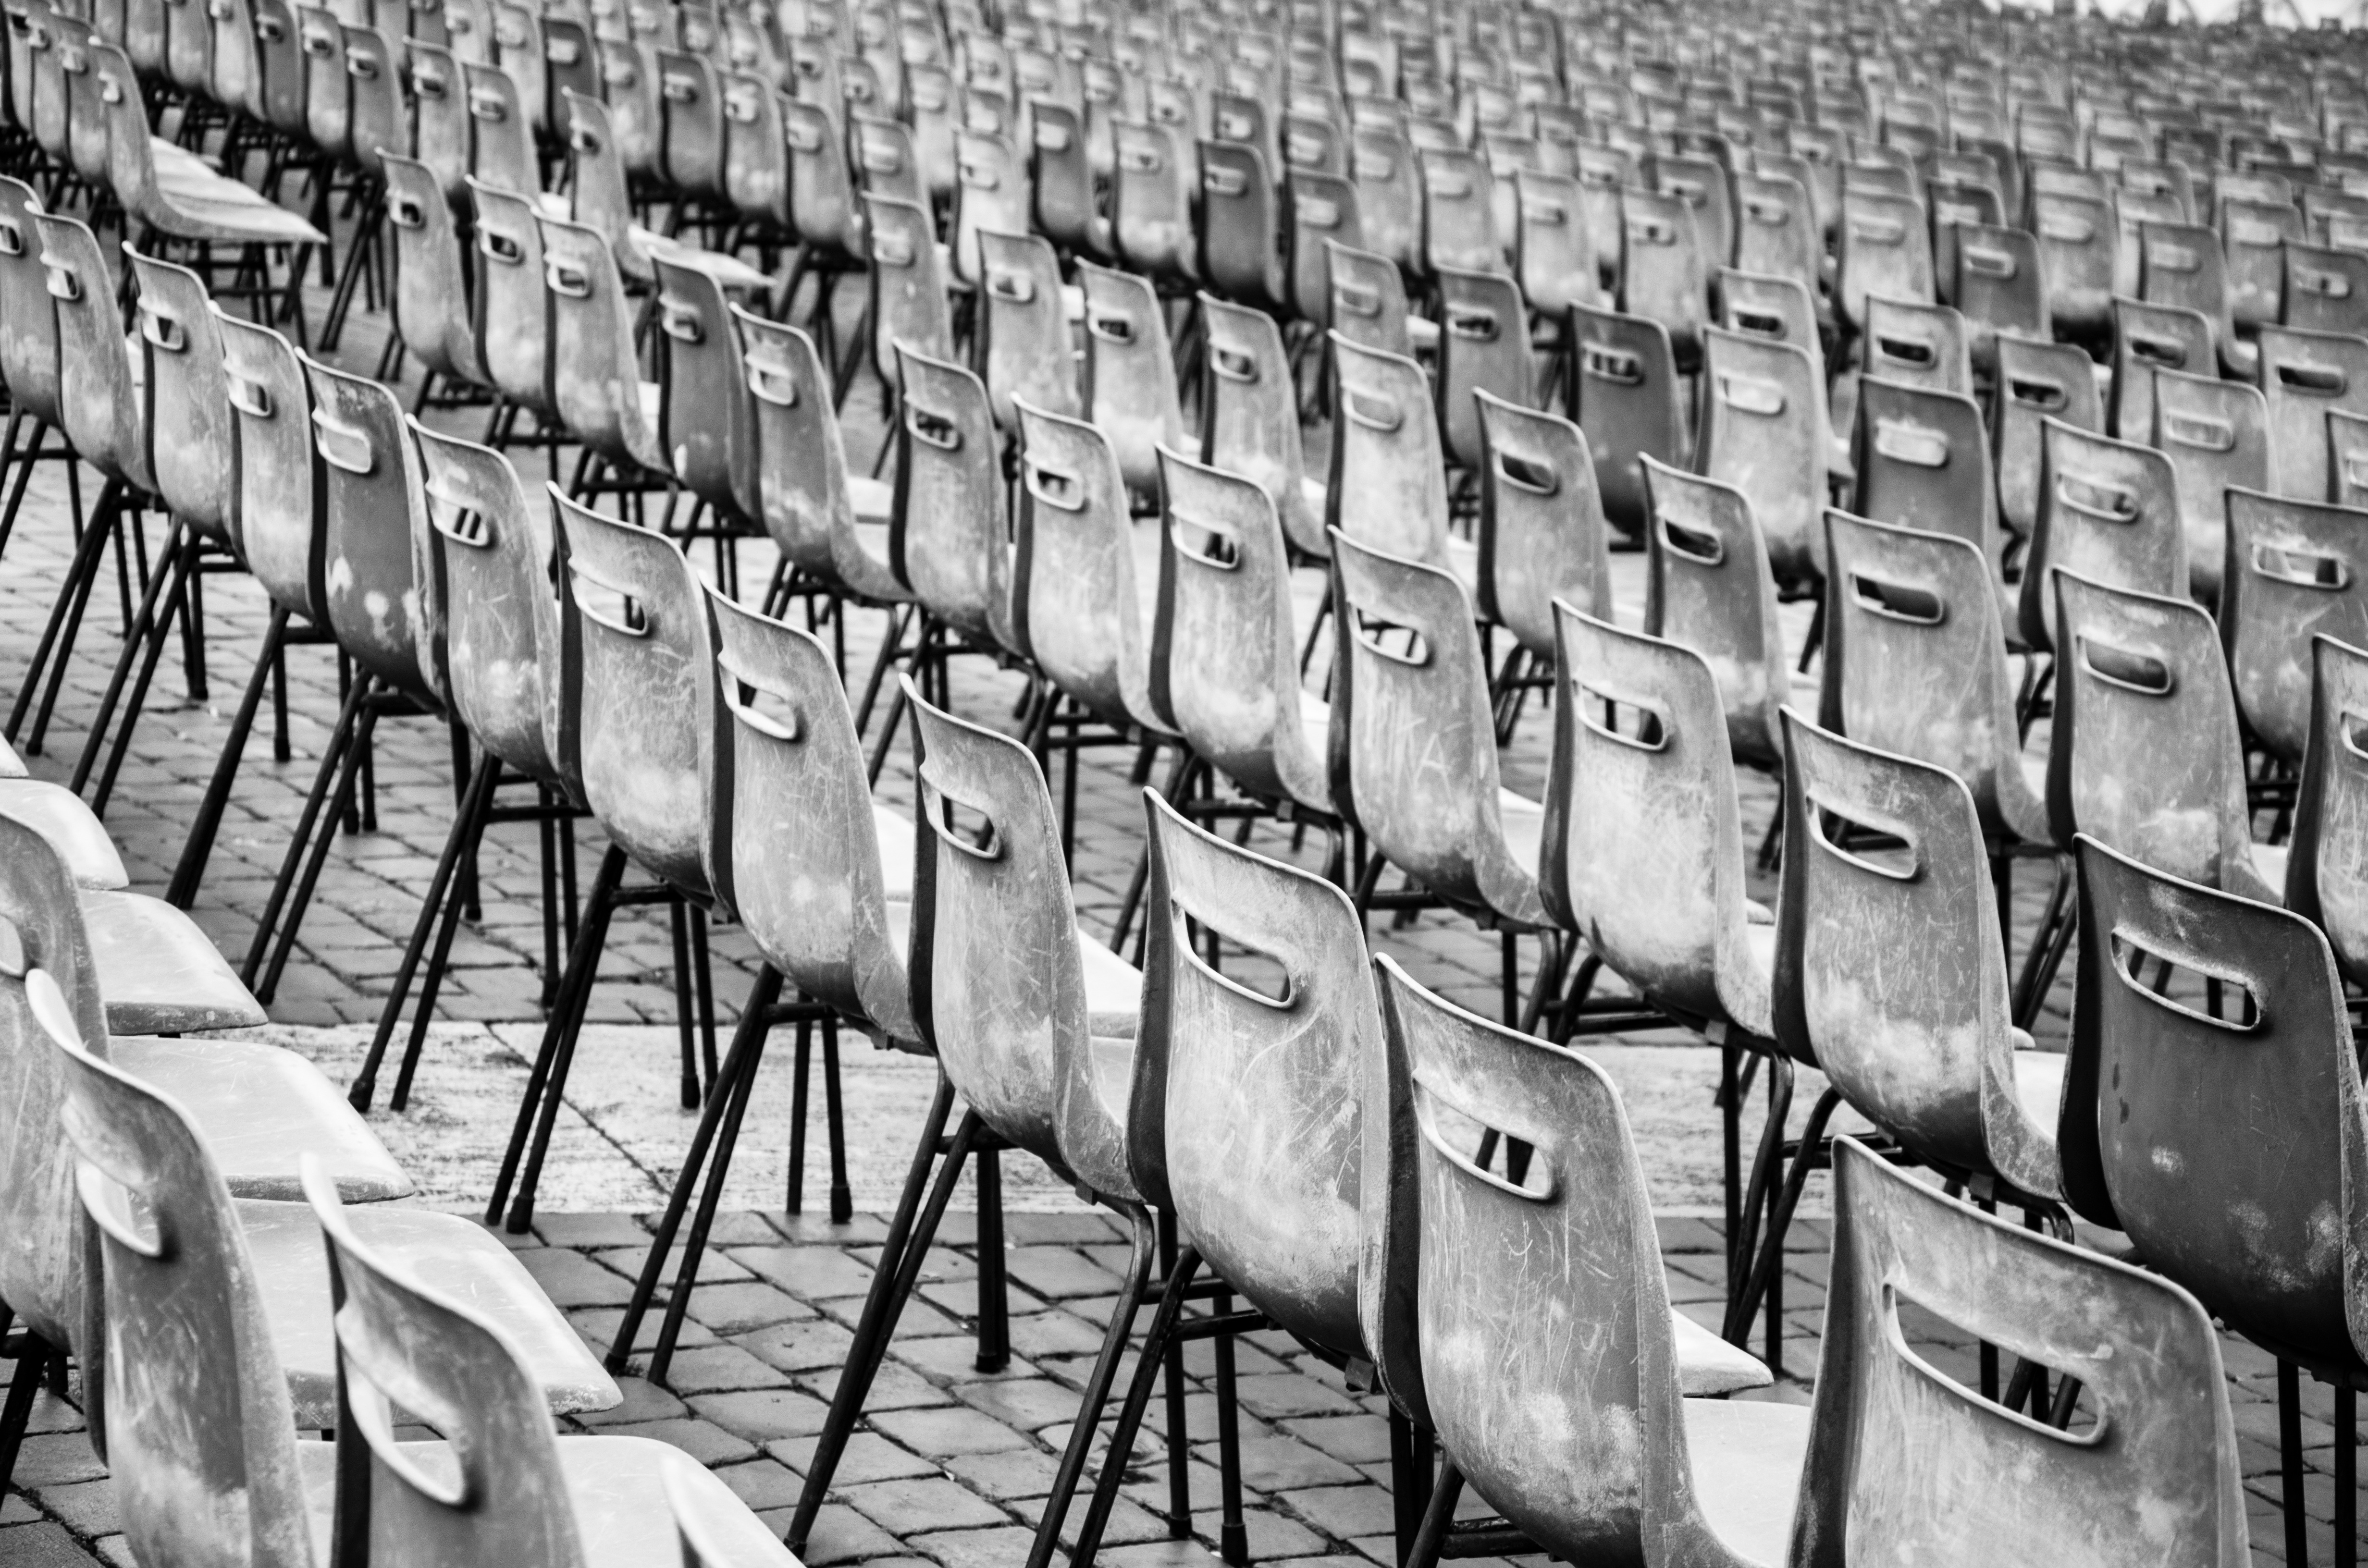
black and white, photography, industry, monochrome, photograph, monochrome photography